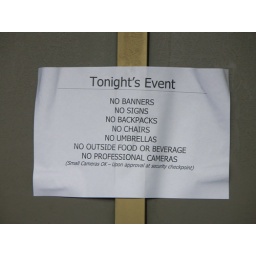
People stashed their chairs and umbrellas in trees outside the Xcel Energy Center.